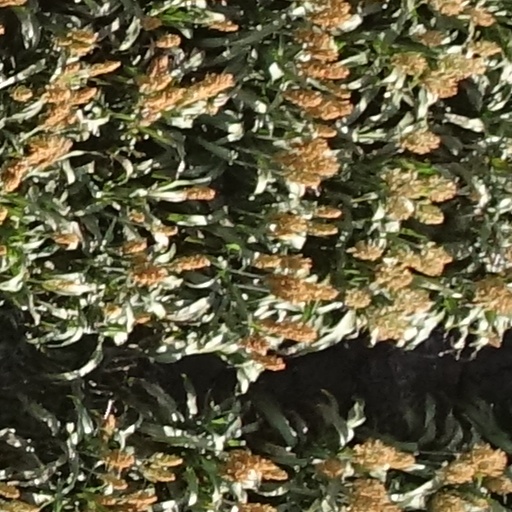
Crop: sorghum